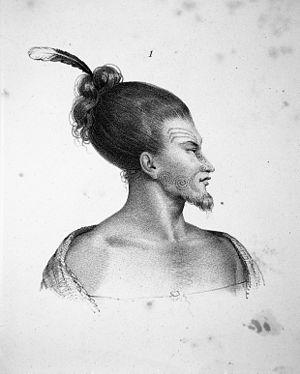
Les Maoris de Nouvelle-Zélande sont des populations polynésiennes autochtones de Nouvelle-Zélande. Ils s'y seraient installés par vagues successives à partir du VIIIᵉ siècle. Ils sont aujourd'hui plus de 740 000, soit environ 15 % de la population néo-zélandaise, auxquels il faut ajouter une diaspora de plus de 140 000 personnes dont une grande majorité vit en Australie.